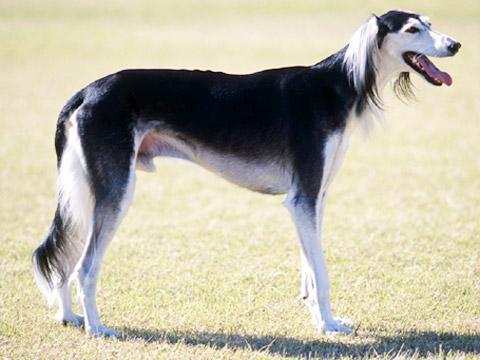
Saluki